Einar Hjörleifsson Kvaran

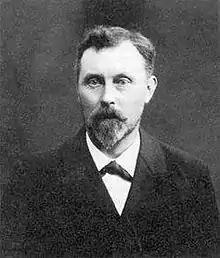
Einar Hjörleifsson Kvaran

Einar Gísli Hjörleifsson Kvaran (6 December 1859 in Vallanes, Iceland as Einar Hjörleifsson – 21 May 1938 in Reykjavík) was an Icelandic editor, novelist, poet, playwright and prominent spiritualist.